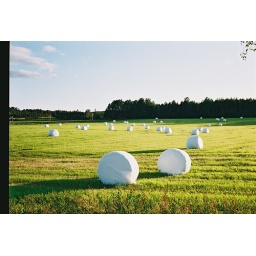
The white balls are called &amp;quot;ensilage&amp;quot; in Swedish and whats inside is what the cows are eating during the winter.